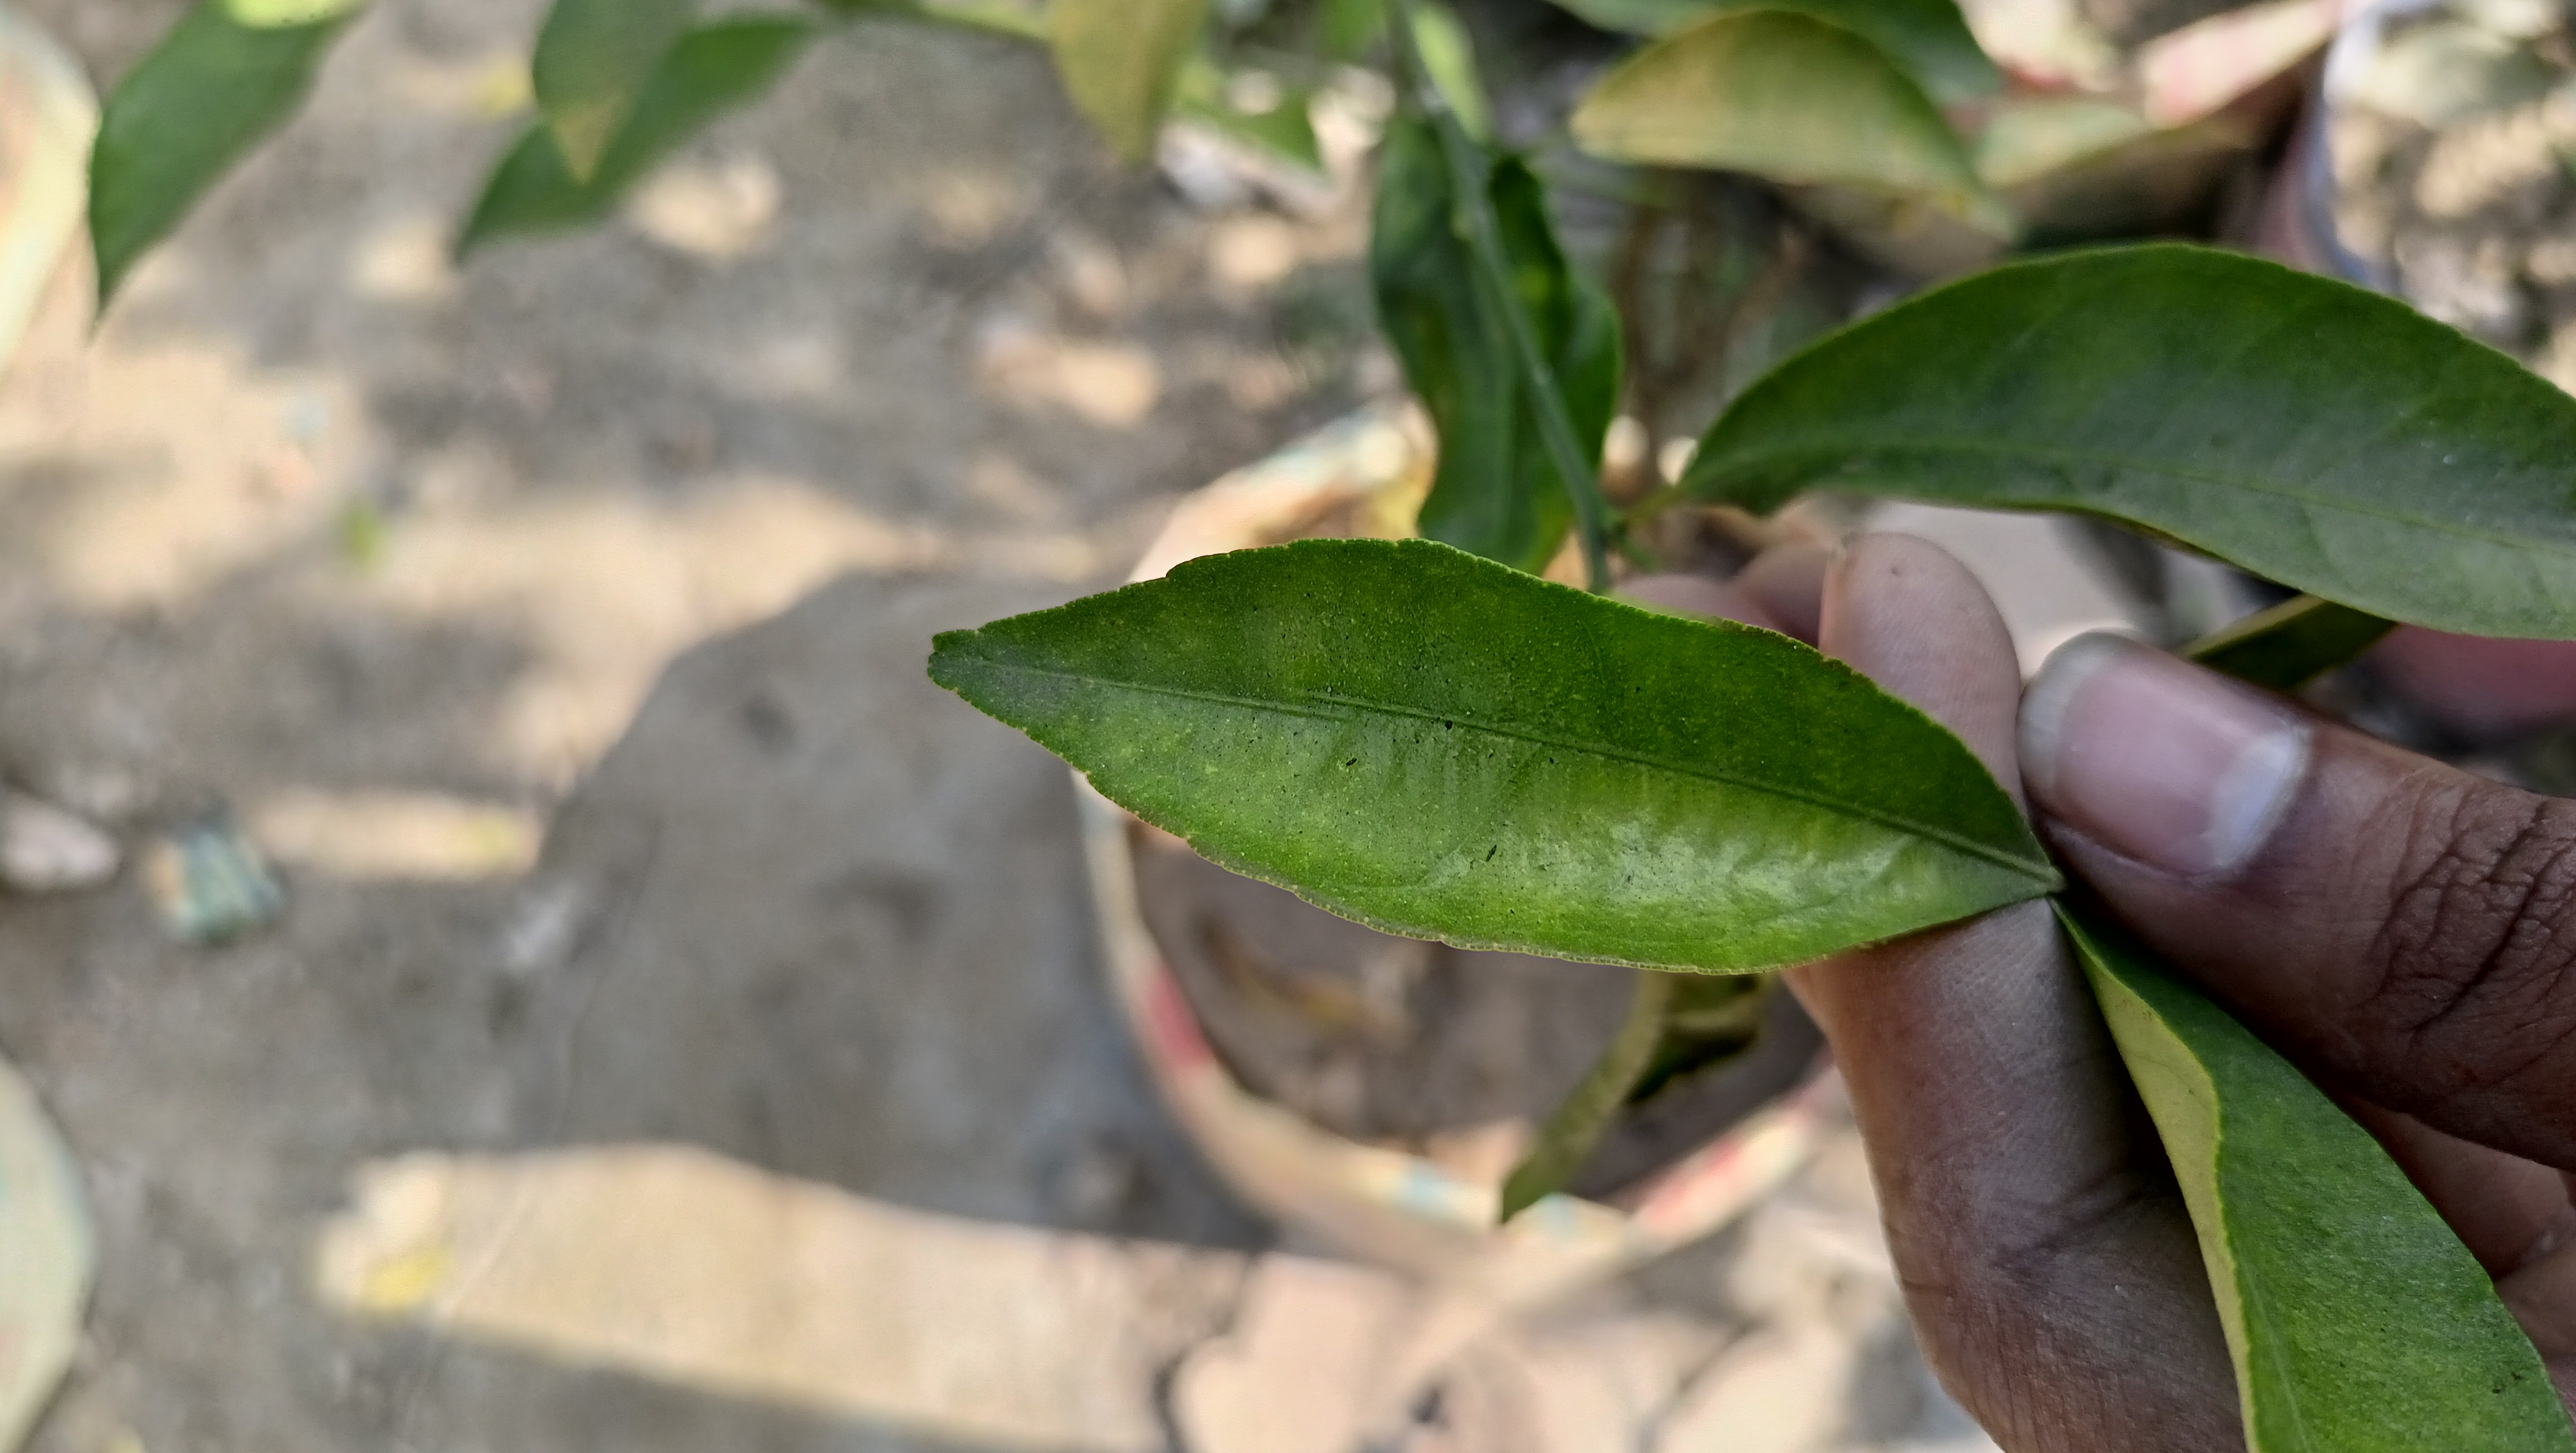
Mandarin leaf variety: Mandaring